Naknek Formation

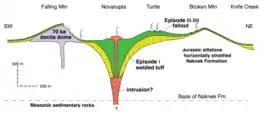
Naknek Formation under Novarupta, Katmai National Park, Alaska

The Naknek Formation is a Mesozoic geological formation. Plesiosaur remains are among the fossils that have been recovered from its strata.